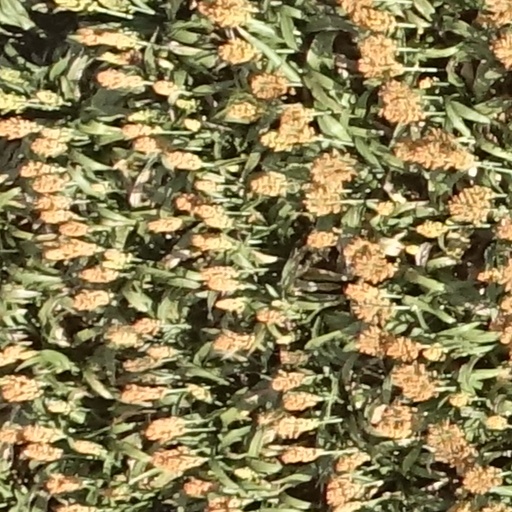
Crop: sorghum